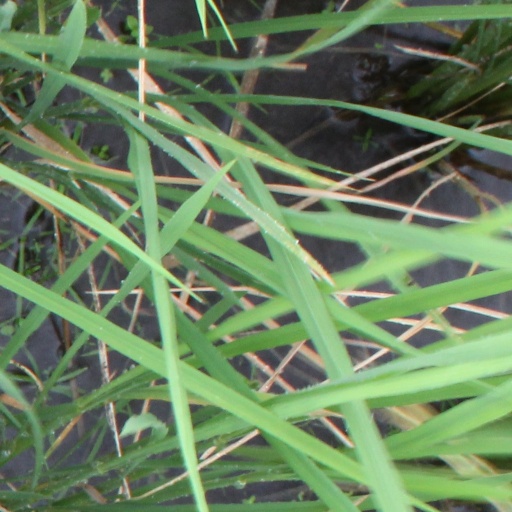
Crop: rice